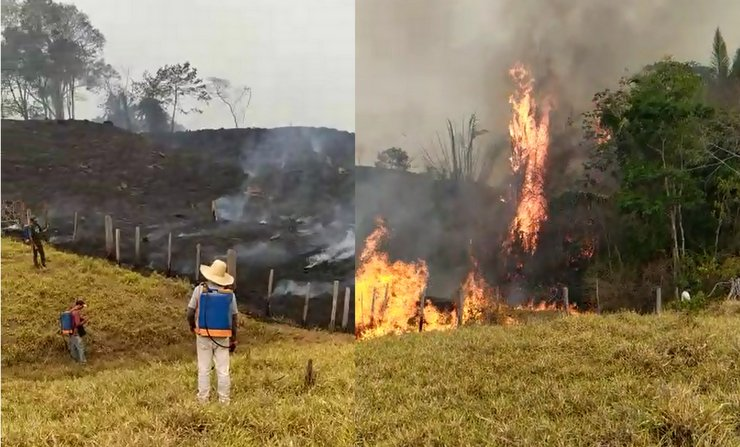
Fire: yes
Smoke: yes